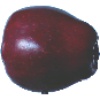
Label: Apple Red Delicious 1